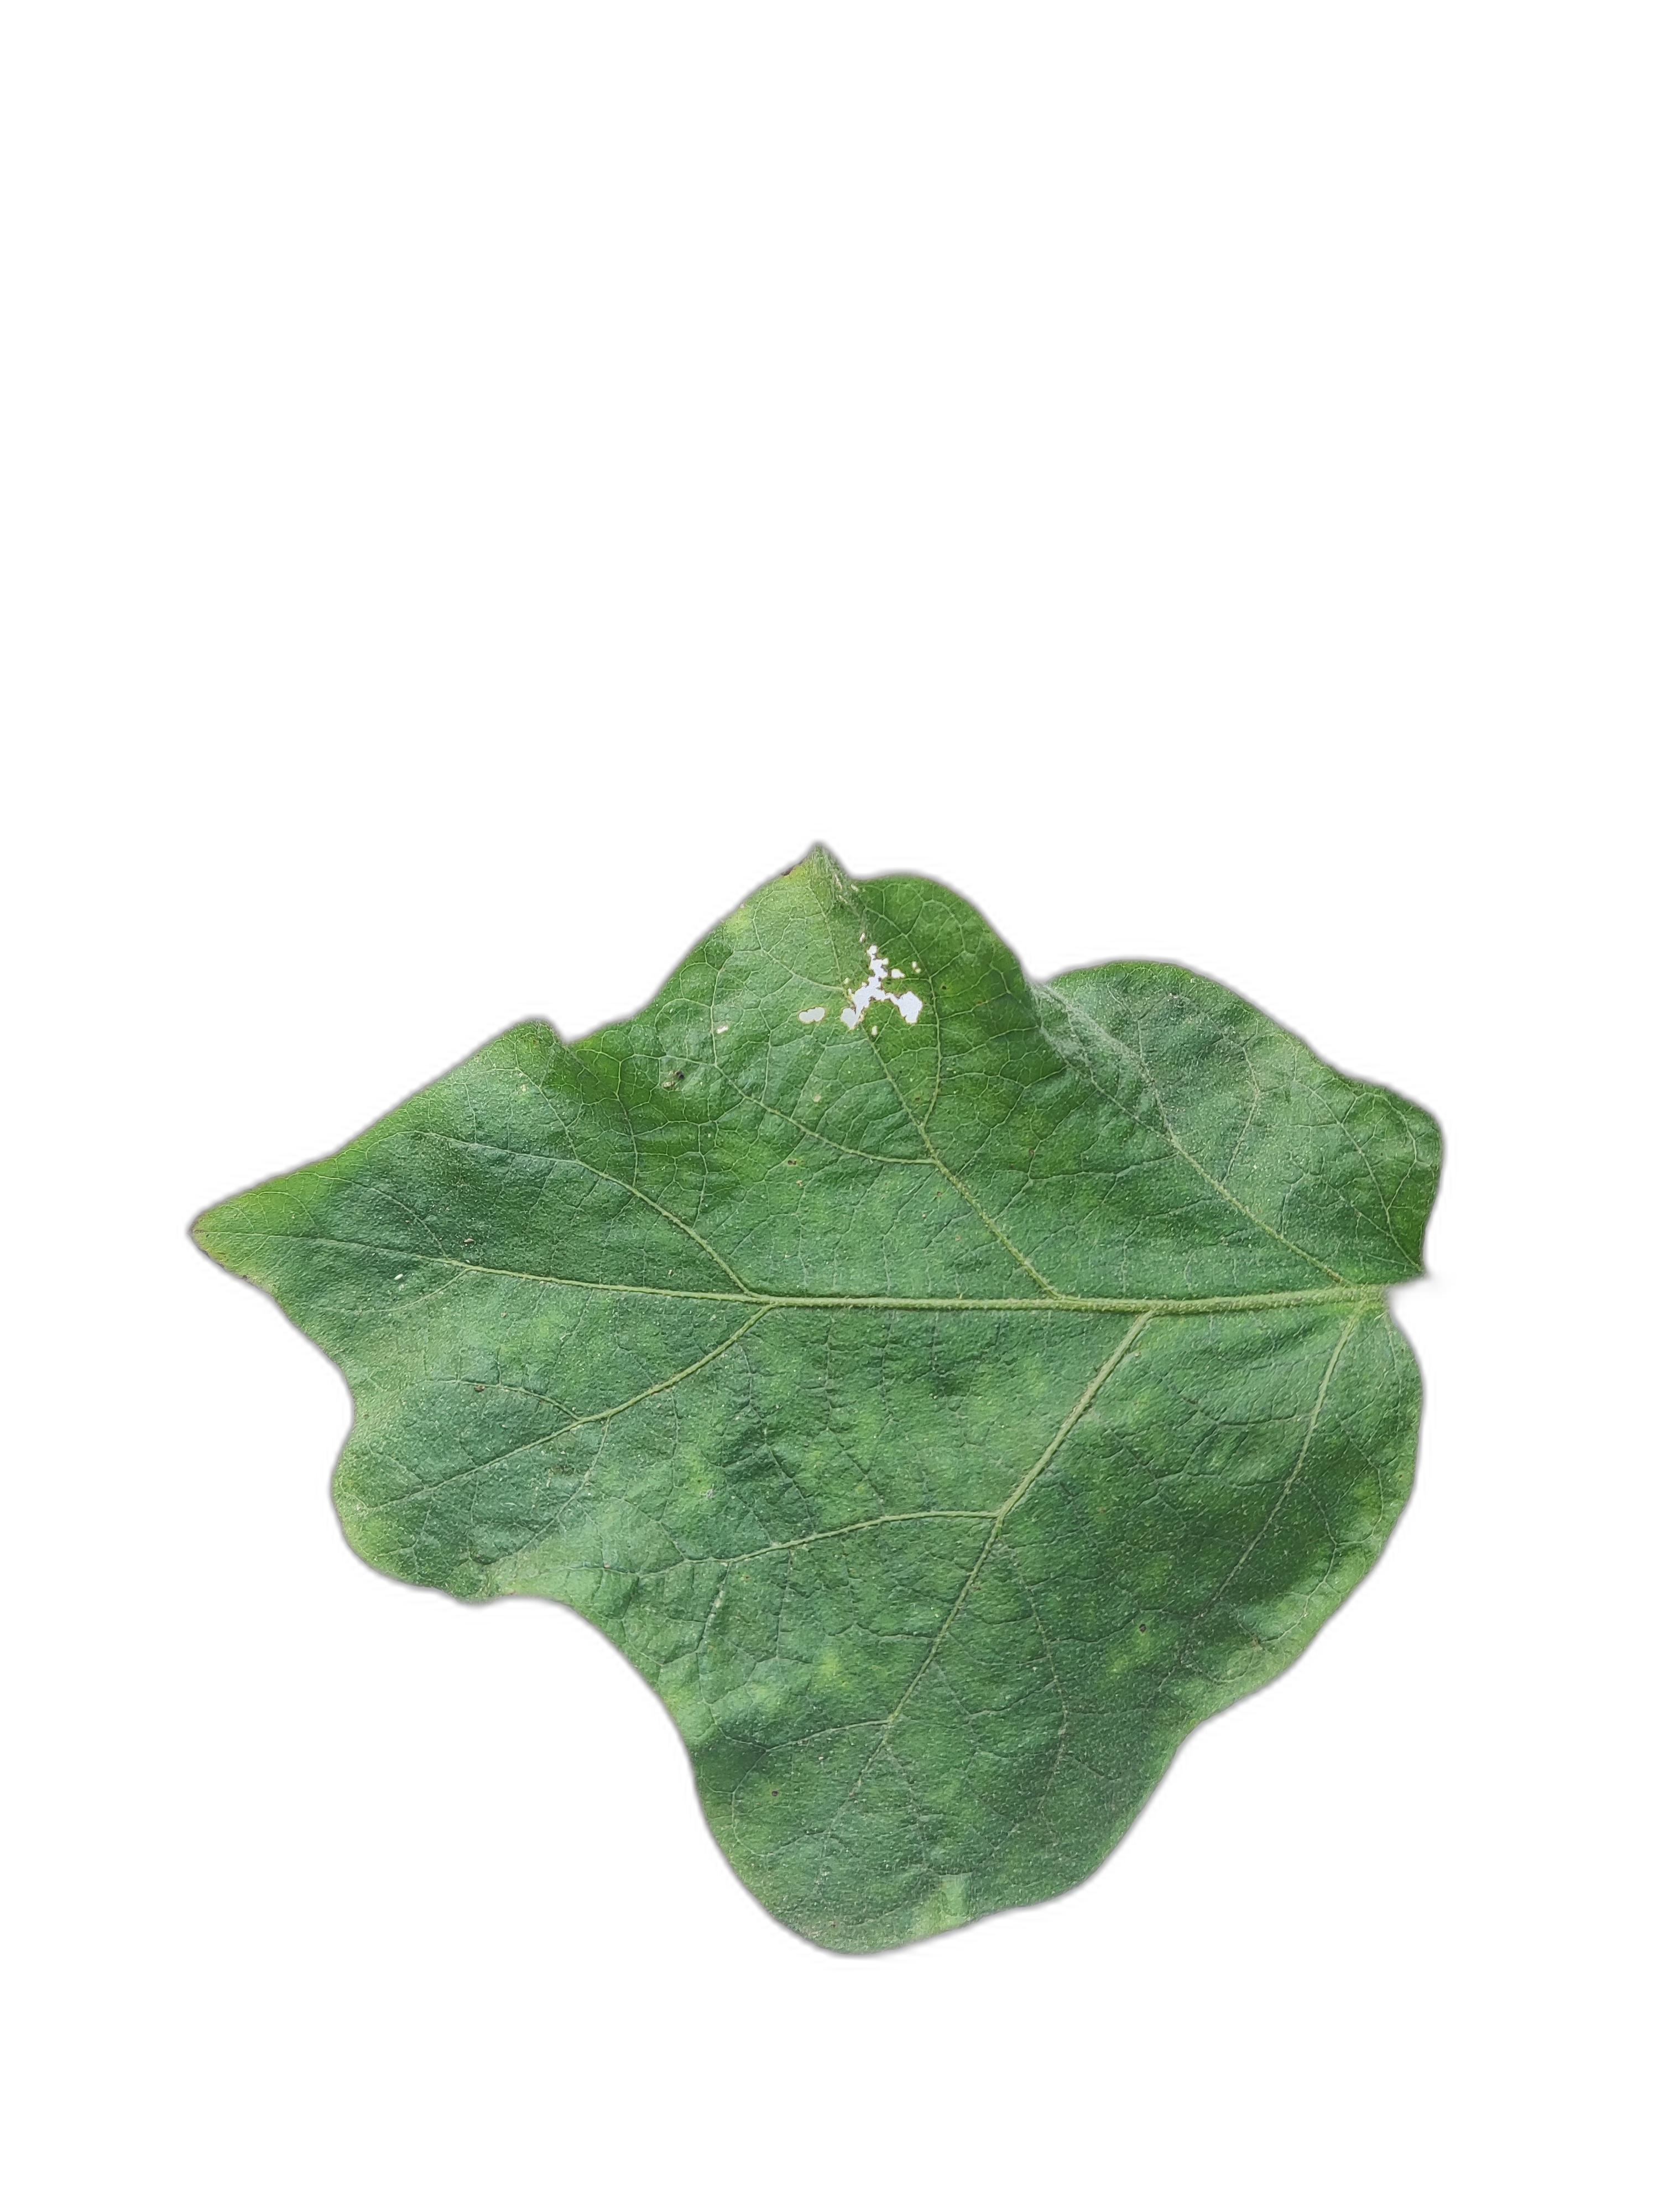
Label: Mosaic Virus Disease